Ādisōke

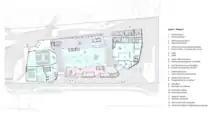
Latest orthographic drawings of level 1.

The form of the OPL and LAC Joint Facility is such that it follows the adjacent landscape's undulations evidently seen in the roof's shape which mimics the flow of the Ottawa River. The community influence is the founding reason for the form of the building, as there was a deterrence from the initial traditional rectilinear shape proposed. Instead, the public preferred sinuous and strongly connected spaces that do not allow for the strict demarcation offered by harsh edges. This involvement of the community is a key element that gives ownership of the building to the people and was further witnessed through the relentless commitment to online consultation, even during the COVID-19 pandemic. This joint consultation process is still continuing between all parties involved.